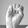
ASL letter: E